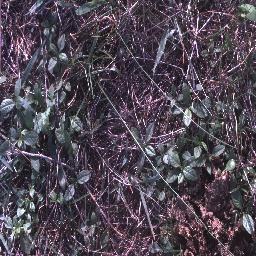
Label: negative